Vaikom Sree Mahadeva Temple

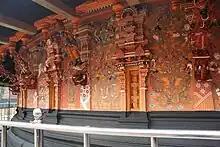
Mural paintings in the sanctum of temple

Vyaghrapada continued the puja with full devotion for some time and went on a pilgrimage. Months and years passed. Parashurama had passed by the place one day. Seeing good omens, he alighted and saw a lingam submerged in water emitting heavenly rays. He could understand that it was the lingam placed by Khara.